Pondicherry

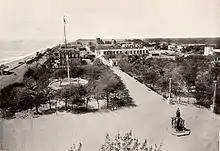
Pondicherry waterfront,

Puducherry, formerly known as Pondicherry, gained its significance as "the French Riviera of the East" after the advent of French colonialisation in India. Puducherry is the Tamil interpretation of "new town" and mainly derives from "Poduke", the name of the marketplace or "port town" for Roman trade in the 1st century, as mentioned in the "Periplus of the Erythraean Sea". The settlement was once an abode of learned scholars versed in the Vedas, hence it was also known as Vedapuri.